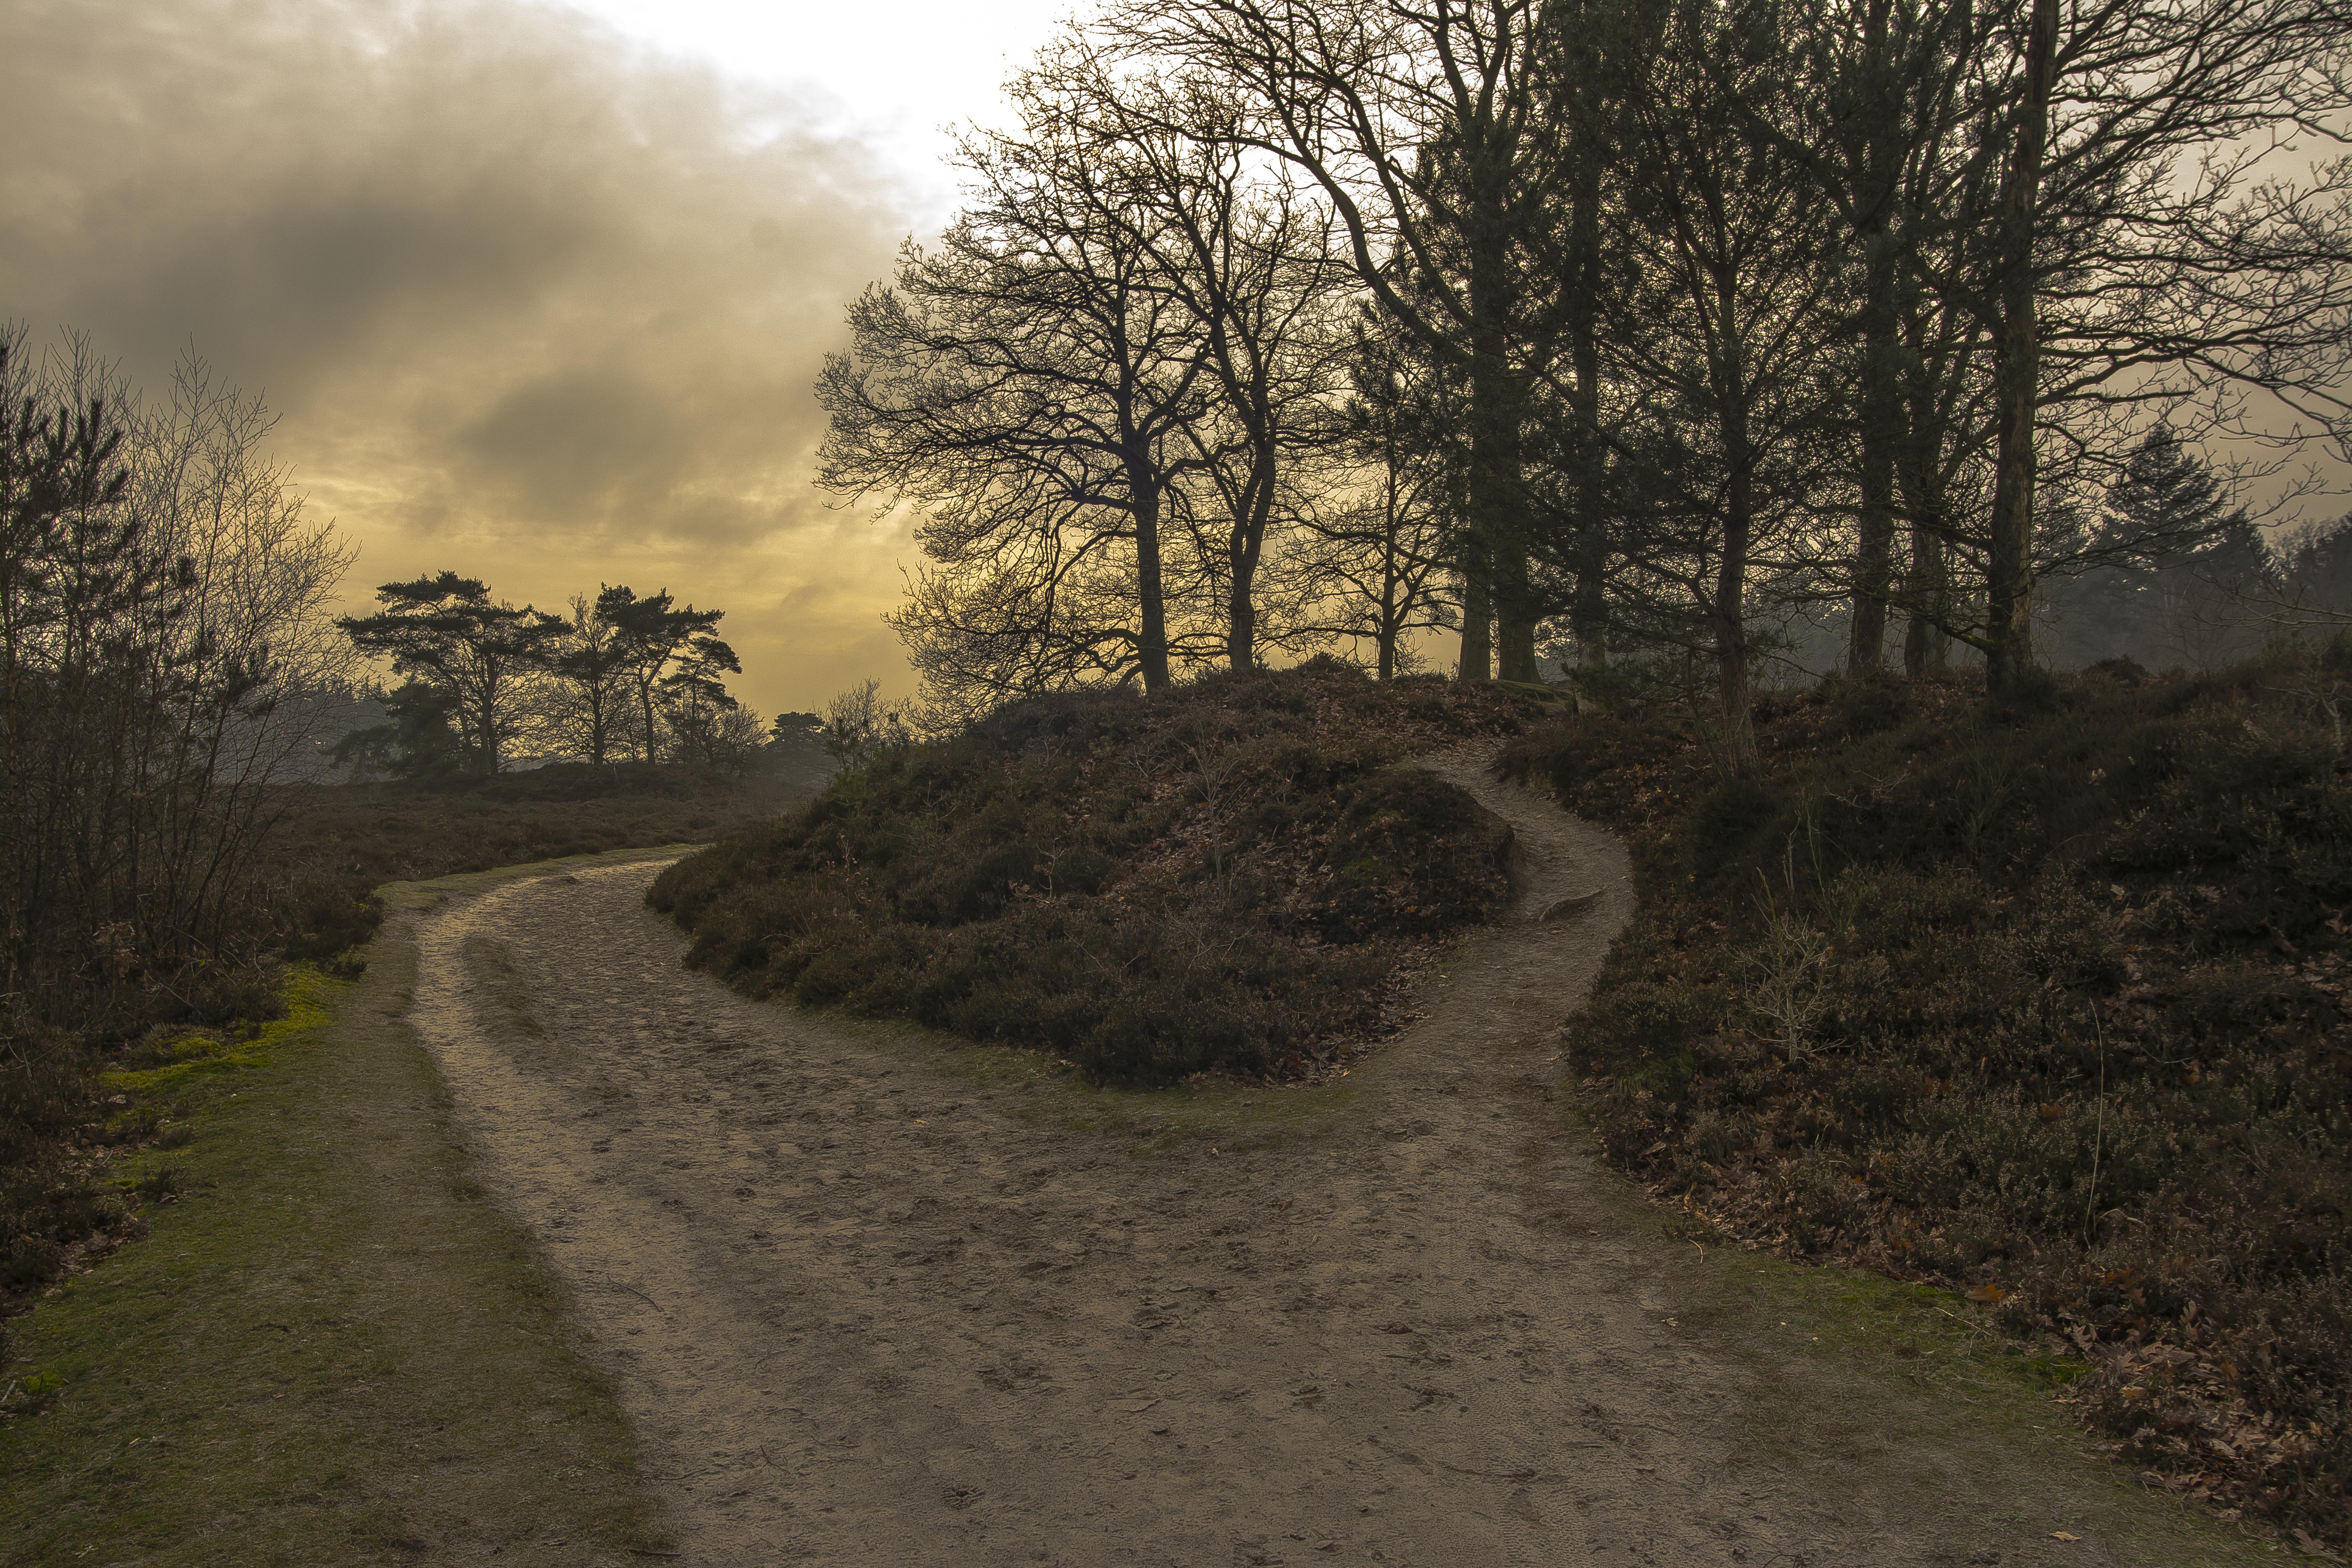
landscape, tree, nature, forest, grass, road, trail, morning, hill, river, dirt road, autumn, soil, season, waterway, trees, infrastructure, walking path, rural area, atmospheric phenomenon, woody plant